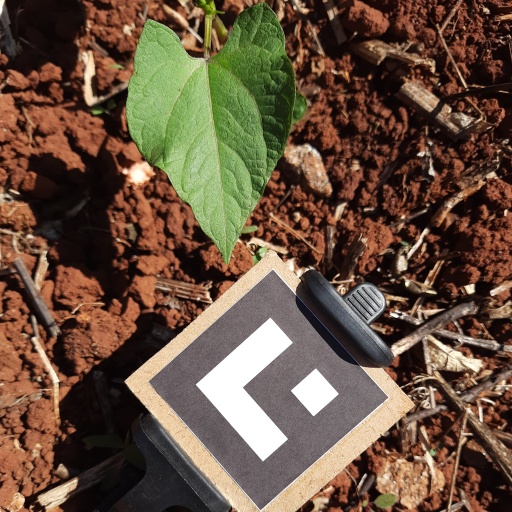
Observations: wavy surface, no eating holes, under sunlight